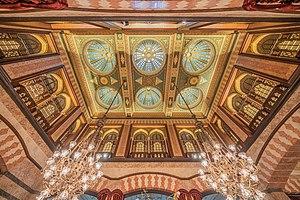
L'Hôtel Pera Palace est un hôtel historique 5 étoiles d'Istanbul, Turquie. Il est situé dans le district de Beyoğlu. L'hôtel fut construit en 1892 pour les voyageurs de l'Orient-Express. L'hôtel porte le nom de son district et est considéré comme le plus vieil hôtel européen de Turquie.